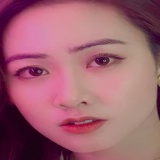
diễn viên Trúc Mây